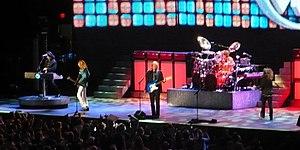
Styx est un groupe rock américain, originaire de Chicago, dans l'Illinois. Il atteint le sommet de sa popularité dans les années 70 et au début des années 80. Il est le premier groupe à obtenir des certifications platine aux États-Unis pour quatre albums consécutifs.